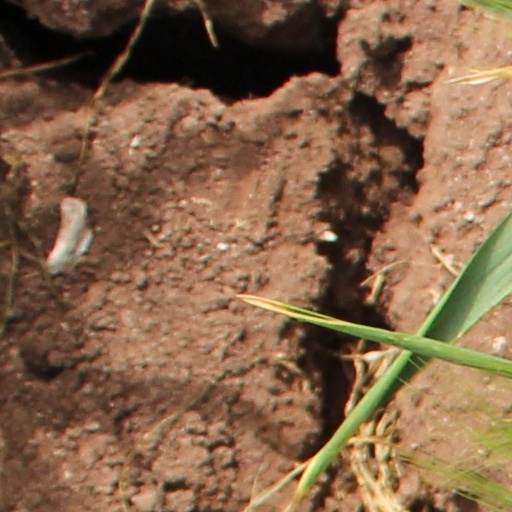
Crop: wheat